Jūrō Kara

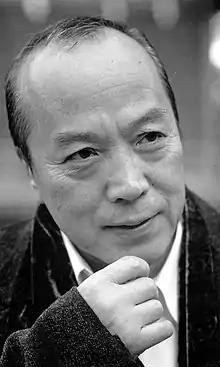

was a Japanese avant-garde playwright, theatre director, author, actor, and songwriter. He was at the forefront of the "Angura" ("underground") theatre movement in Japan.